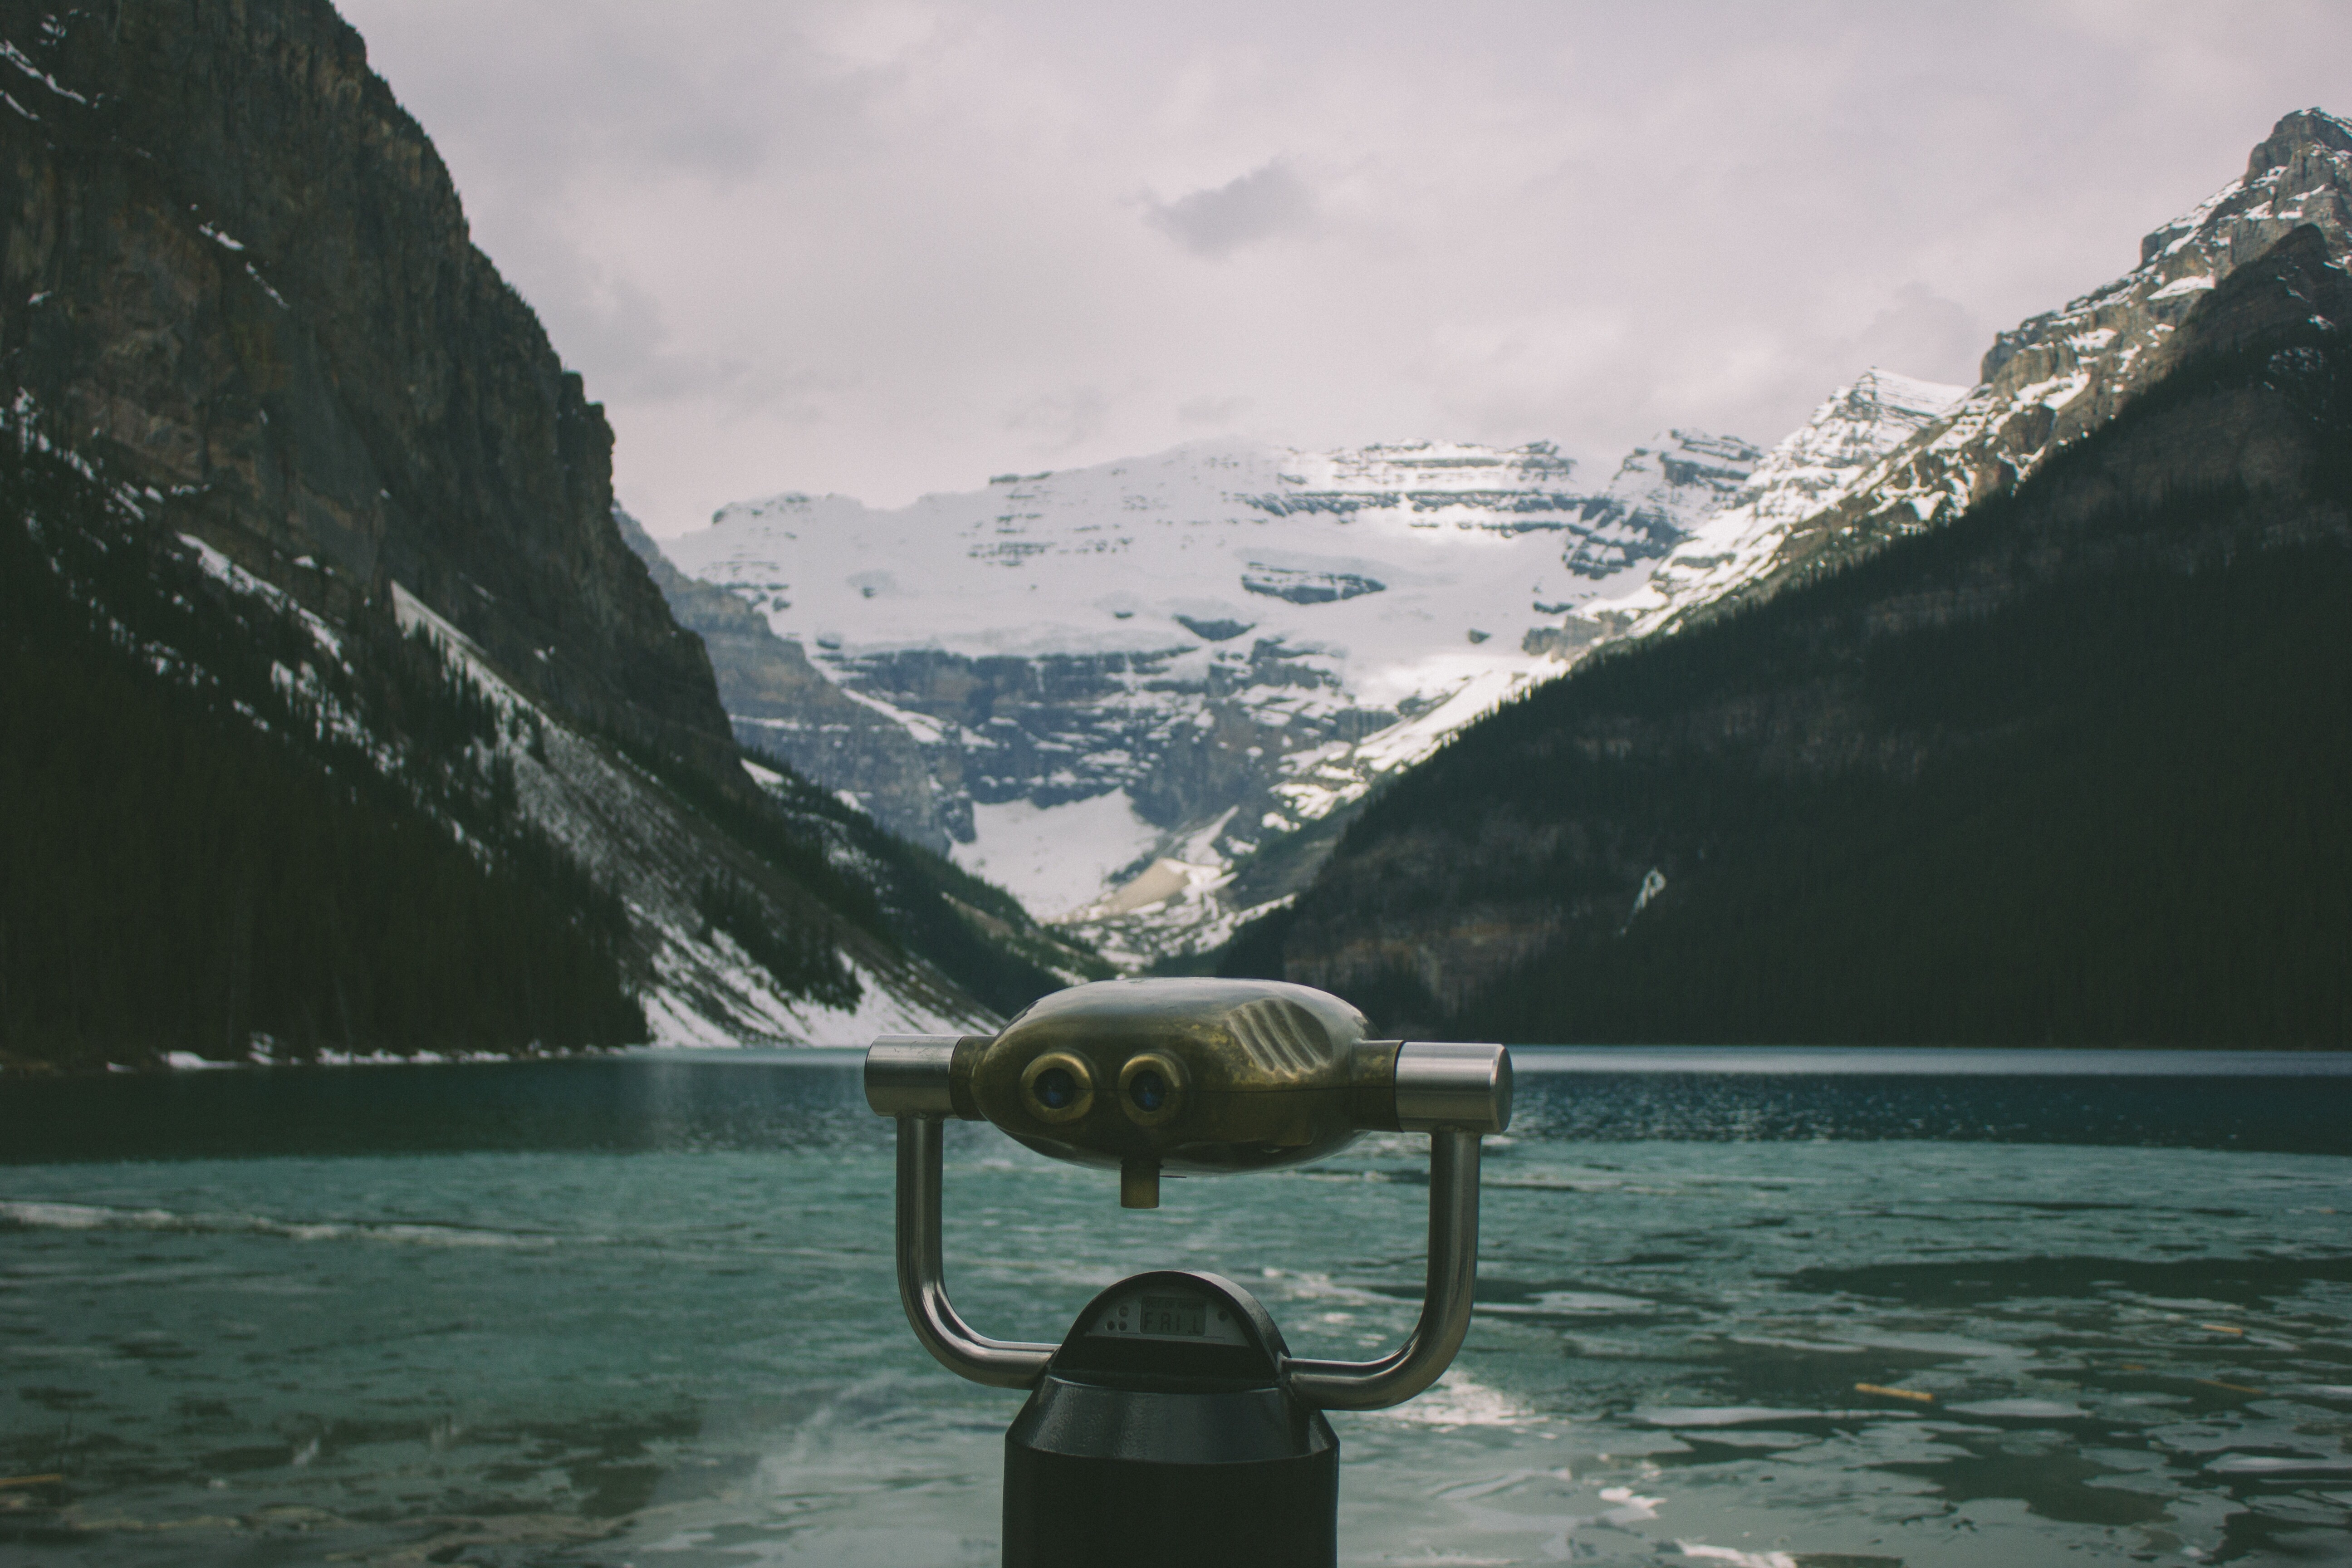
sea, coast, ocean, mountain, snow, boat, lake, view, mountain range, telescope, vehicle, bay, fjord, lake louise, outdoors, boating, canada, tourist attraction, loch, binoculars, landform, glacial landform